Justine Bateman

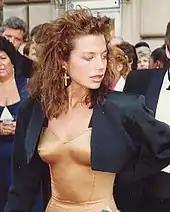
Bateman at the 1987 Primetime Emmy Awards

Bateman's most prominent acting role began when she was a teenager, playing the role of superficial Mallory Keaton on the television sitcom "Family Ties" beginning in 1982; she continued the role throughout the show's run which ended in 1989. She hosted an episode of "Saturday Night Live" during its 13th season in 1988.